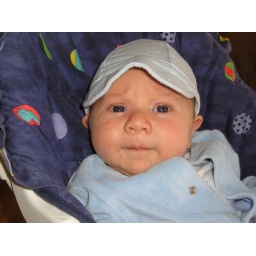
I like sitting in the chair watching the shadows around the room.